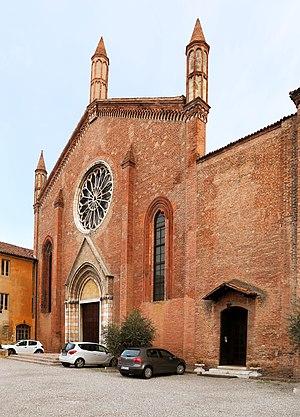
L' église San Francesco est une église conventuelle de Mantoue située 5, place Saint François d'Assise. Elle fut considérée comme le plus brillant exemple d'architecture religieuse mantouane du XIVᵉ siècle jusqu'à sa destruction partielle pendant la seconde guerre mondiale.